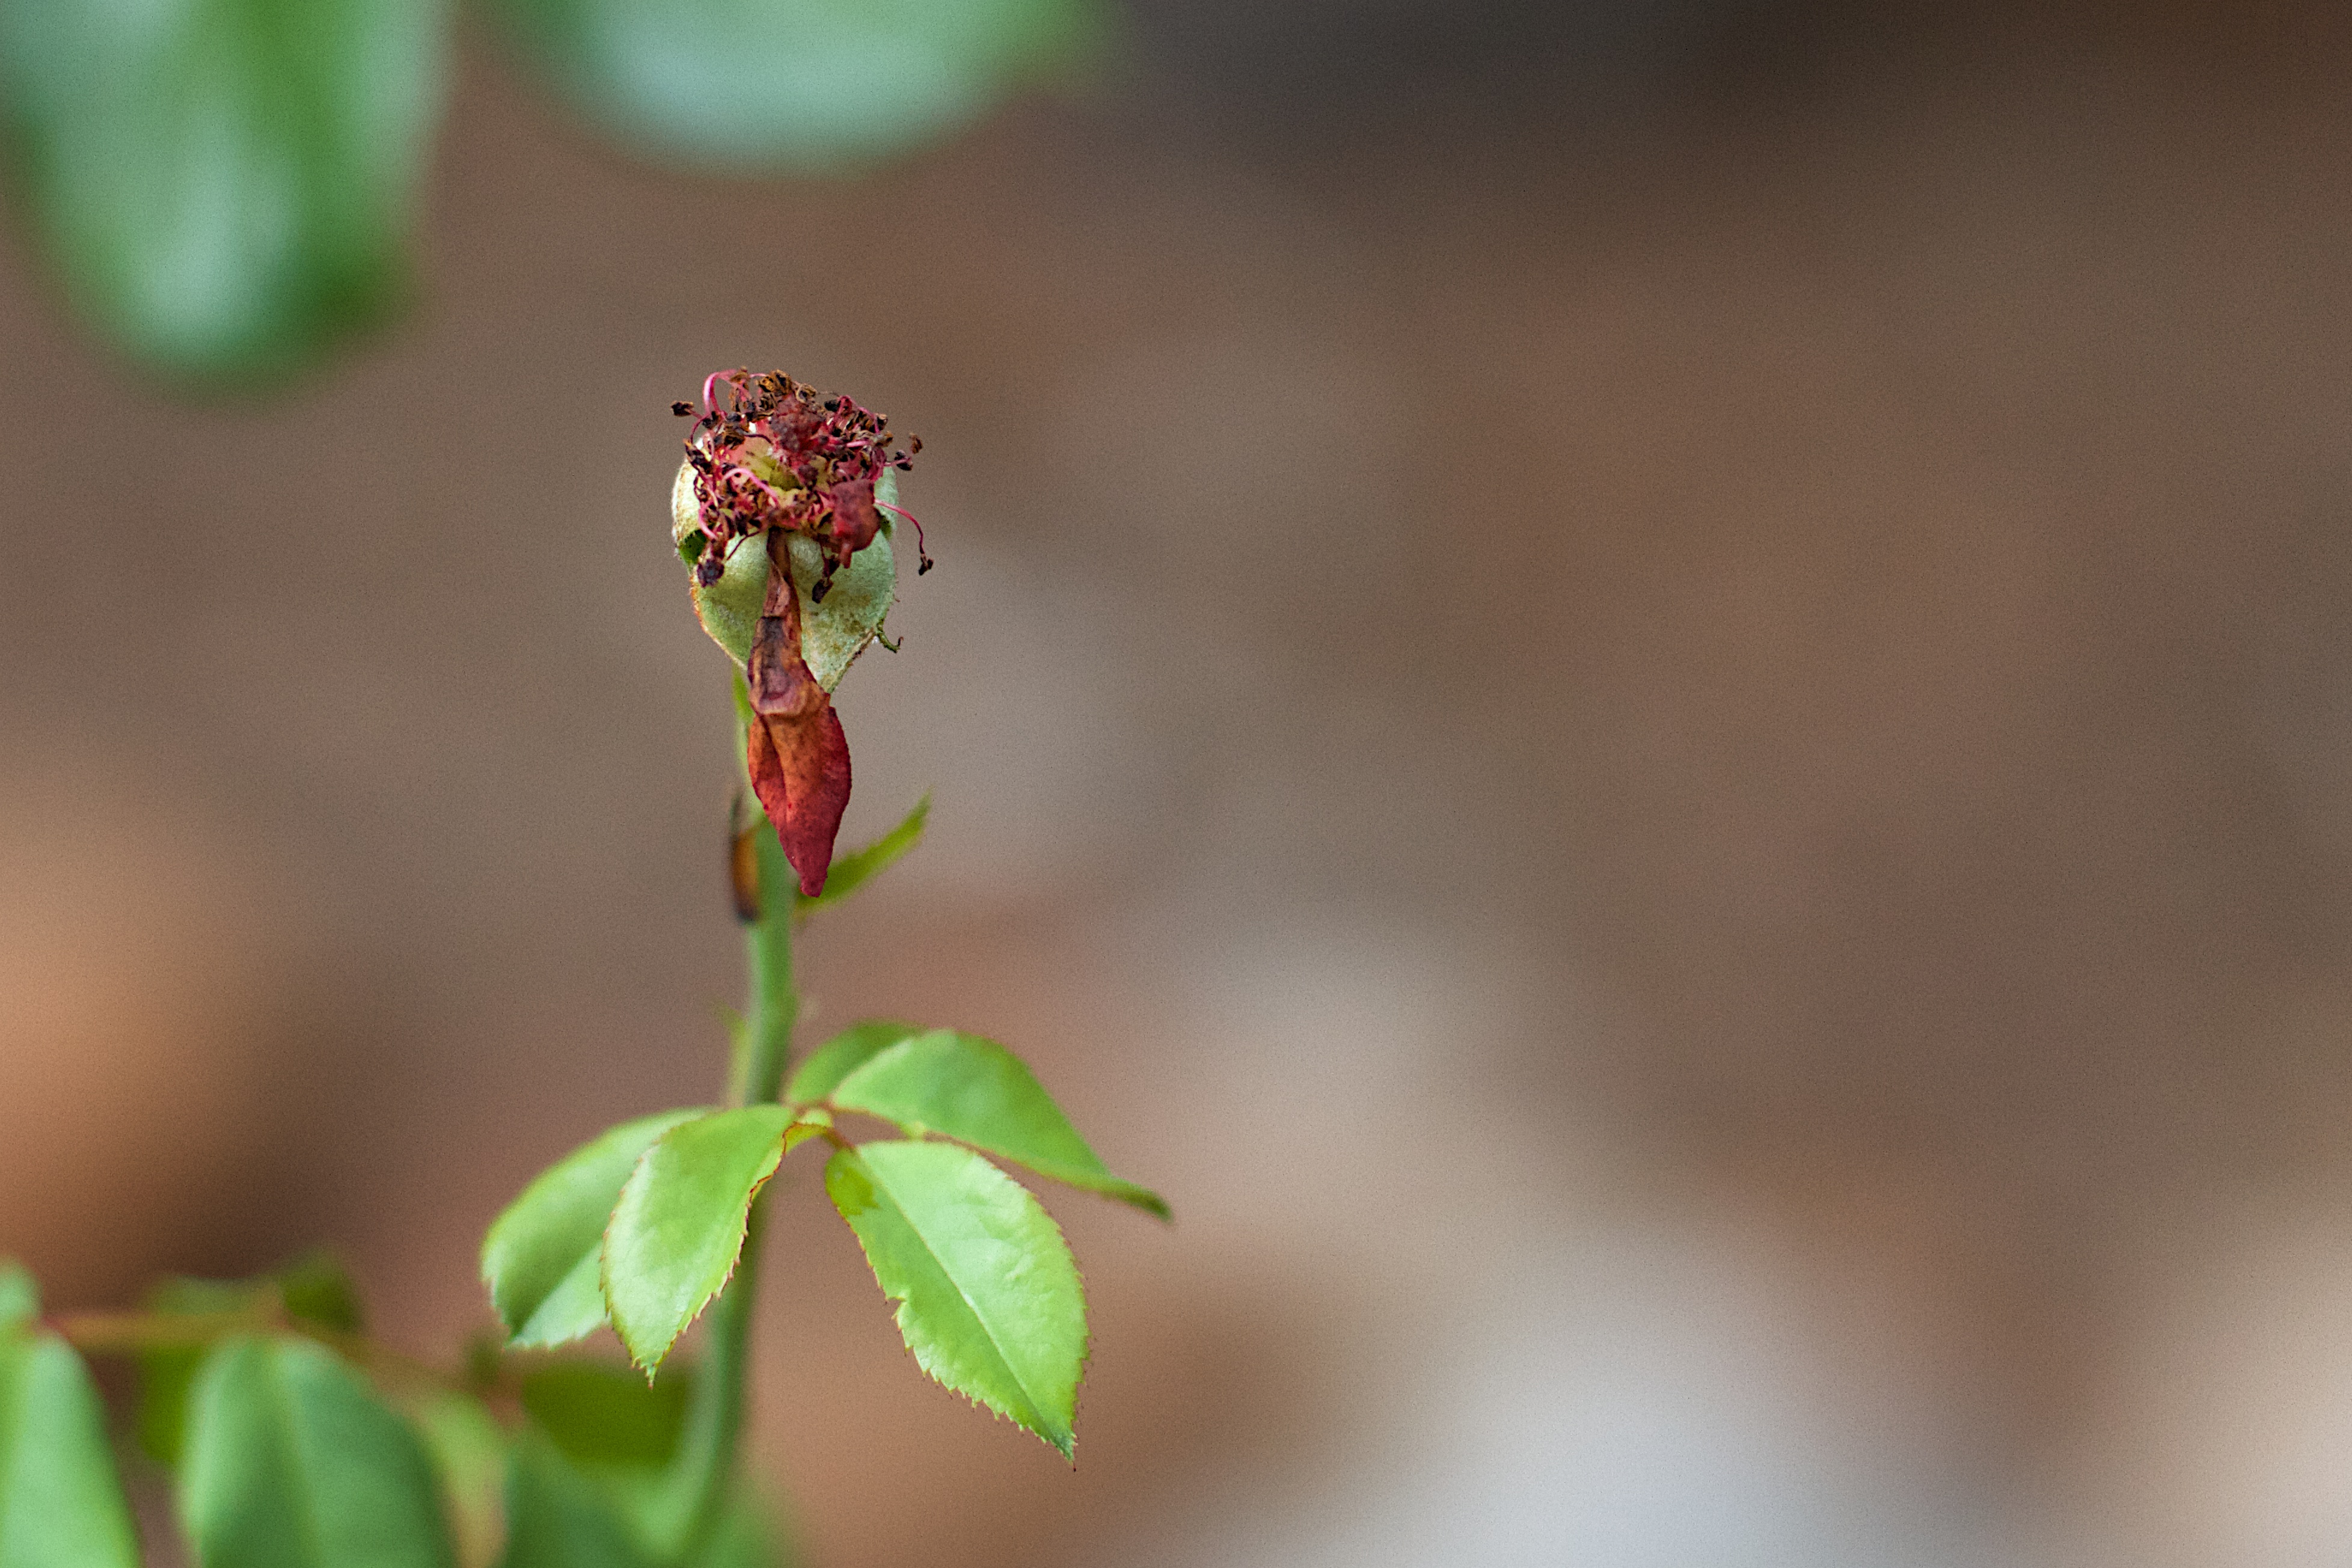
nature, branch, blossom, plant, photography, leaf, flower, rose, green, produce, insect, botany, flora, fauna, wildflower, close up, bud, macro photography, plant stem, land plant